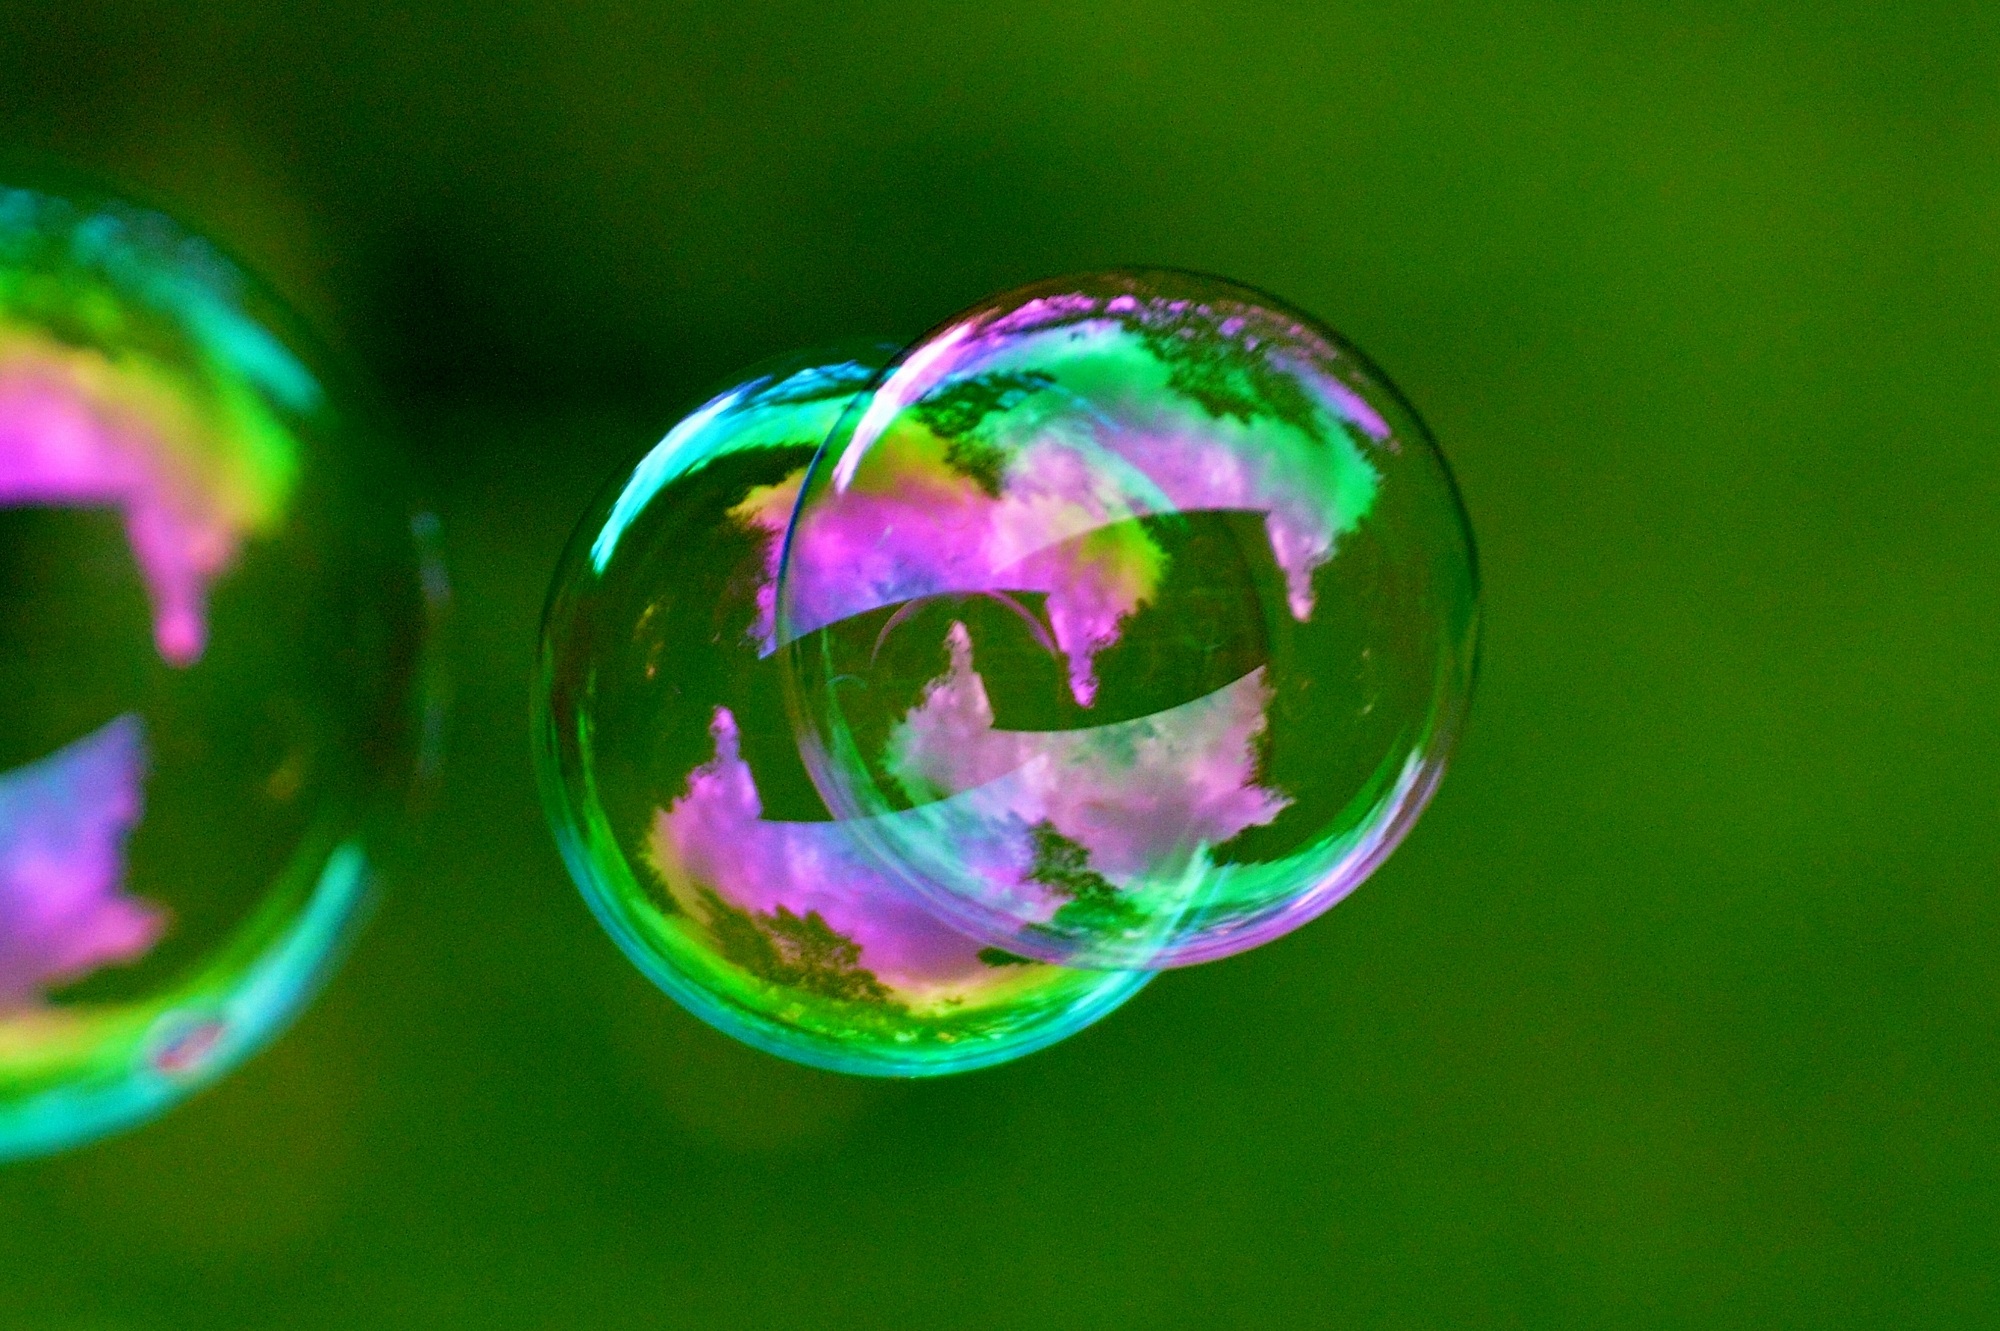
drop, light, photography, leaf, flower, petal, glass, green, reflection, color, float, colorful, toy, circle, close up, sphere, balls, shape, mirroring, macro photography, soap bubbles, make soap bubbles, soapy water, computer wallpaper, liquid bubble